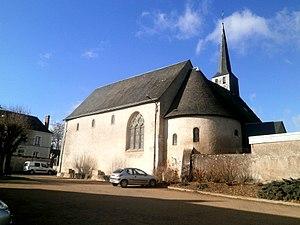
L'église de Saunay
Saunay est une commune française située dans le département d'Indre-et-Loire en région Centre-Val de Loire.